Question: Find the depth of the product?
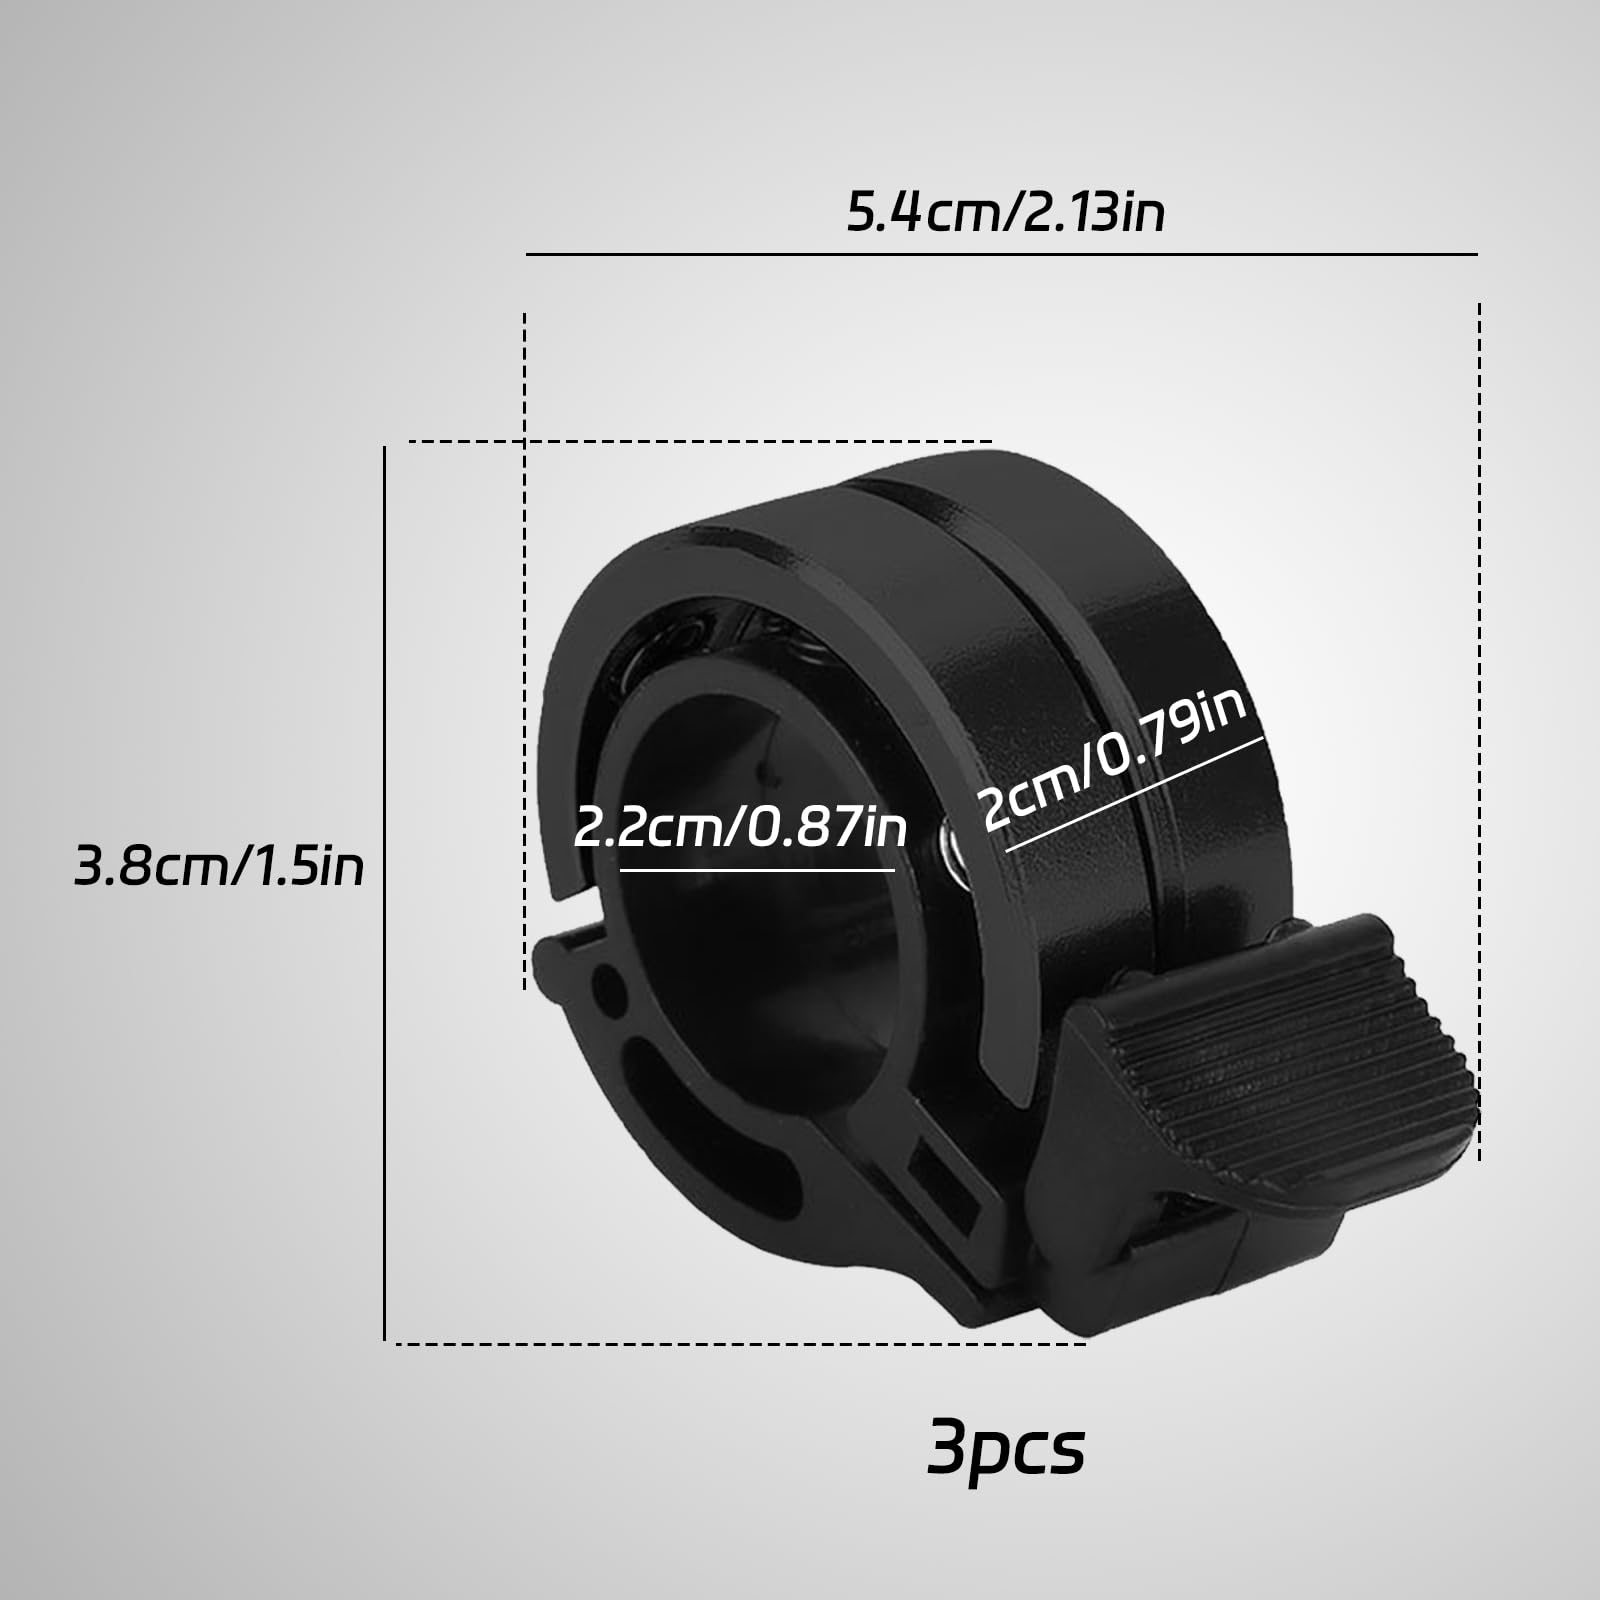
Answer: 5.4 centimetre